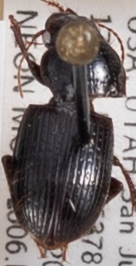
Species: Piosoma setosum
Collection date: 2023-07-25
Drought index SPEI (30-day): -2.09
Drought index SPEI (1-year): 0.44
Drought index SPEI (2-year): -0.044